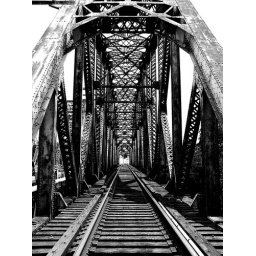
This railroad bridge in Frankfort, KY is still active. I took a quick shot in between trains.